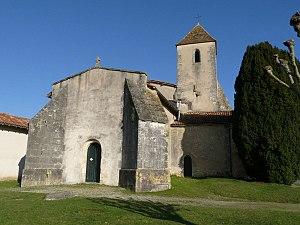
Eglise de St-Hilaire-de-Barbezieux, Charente, France
Saint-Hilaire est une commune associée à Barbezieux, dans le département de la Charente.
Cet article recense les monuments historiques de la Charente, en France.